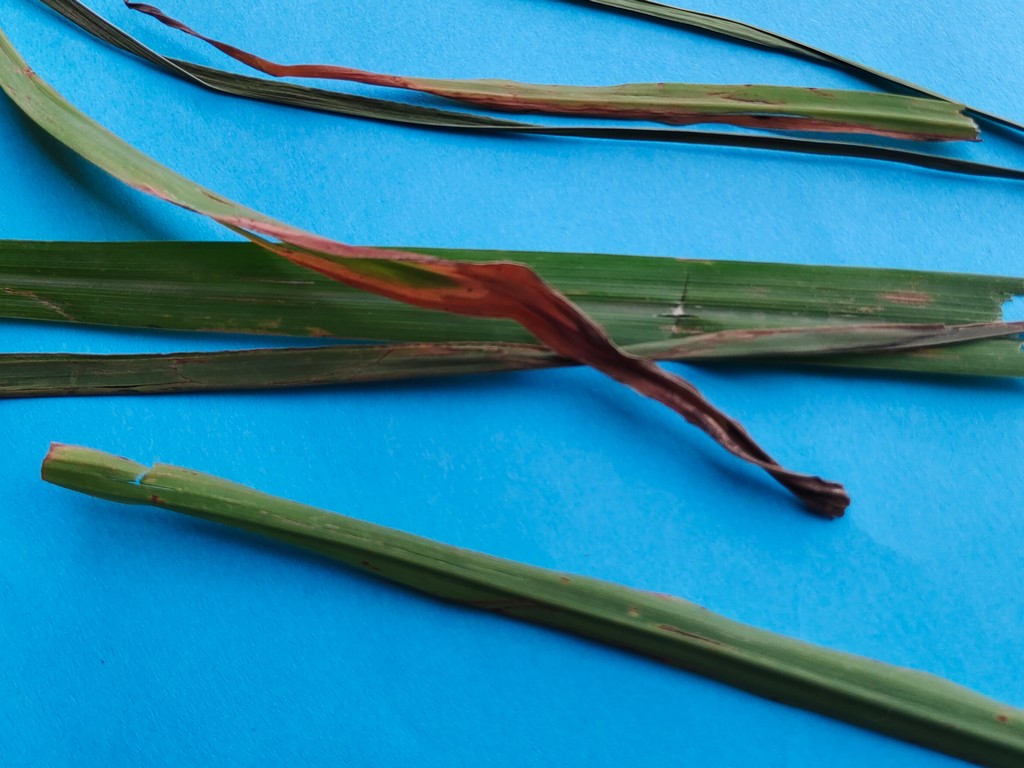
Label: Unhealthy